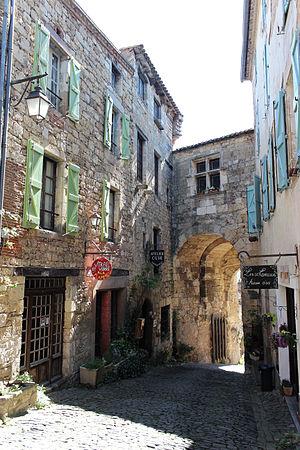
Porte de Rous ou portail peint, Cordes-sur-Ciel
La porte de Rous, aussi appelé portail peint, est une porte médiévale de Cordes-sur-Ciel, une commune du Tarn. Elle est classée monument historique depuis le 4 juin 1924.